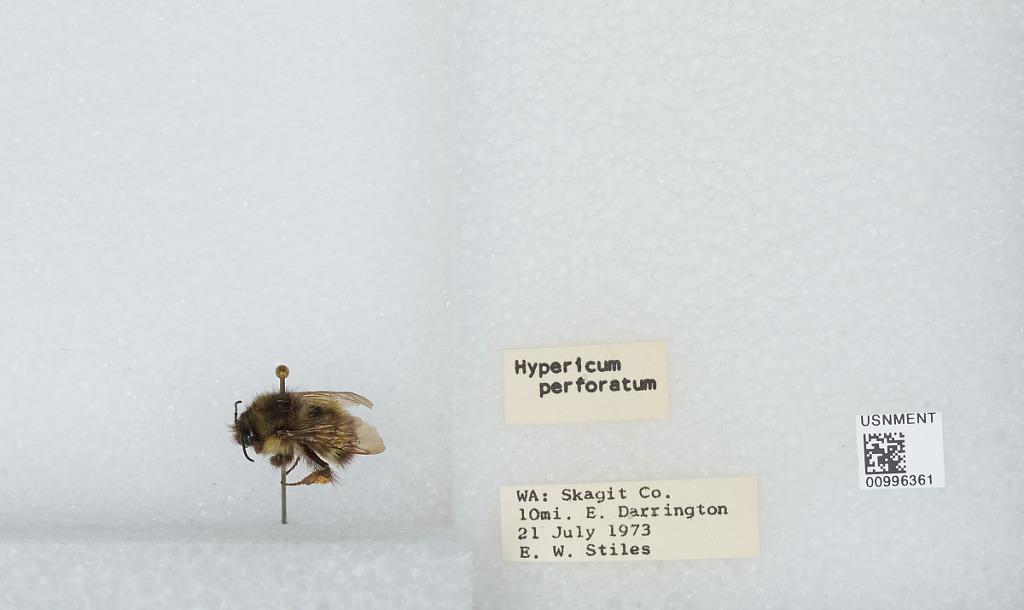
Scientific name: Bombus (Pyrobombus) flavifrons Cresson
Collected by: E. Stiles
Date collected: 1973-7-21
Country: United States
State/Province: Washington
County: Skagit
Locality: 10 miles east of Darrington
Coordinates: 48.2517, -121.384